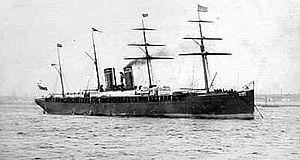
Le SS Alaska est un paquebot transatlantique de la compagnie maritime britannique Guion Line construit en 1881. Il dessert la ligne transatlantique entre Liverpool et New York via Queenstown au cours d'une centaine de voyages et décroche dès sa première année de mise en service en 1882 le Ruban bleu qui récompense la traversée la plus rapide de l'Océan Atlantique et devient le premier paquebot à franchir l'Atlantique nord en moins d'une semaine en 1883.
La Guion Line était une compagnie maritime transatlantique britannique fondée à Liverpool en 1866 sous le nom officiel de Liverpool & Great Western Steamship Company par William Guion, citoyen américain naturalisé britannique après la faillite en 1848 de la Williams & Guion Black Star Line, compagnie créée par son frère Stephen Guion et John Williams. Elle arborait l'étoile noire de la défunte compagnie sur un drapeau bleu frappé d'un losange blanc. Ses paquebots arboraient une cheminée noire avec une bande rouge au sommet.